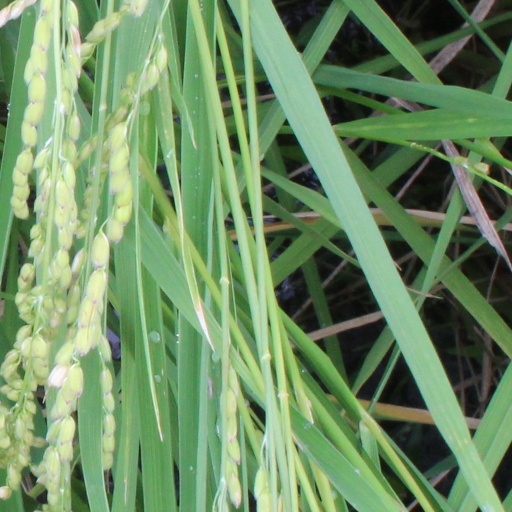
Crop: rice